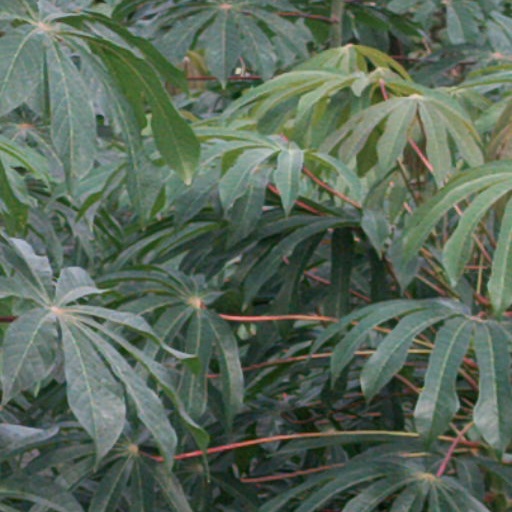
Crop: cassava